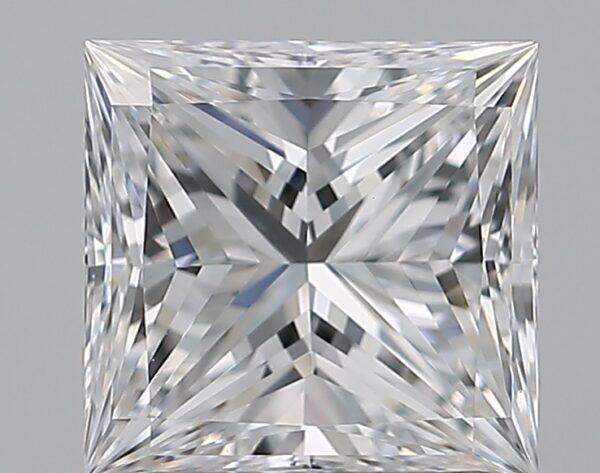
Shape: princess
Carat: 1.5
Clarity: VVS1
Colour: E
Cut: EX
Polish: EX
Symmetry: VG
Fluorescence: N
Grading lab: GIA
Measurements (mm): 6.54 x 6.35 x 4.48